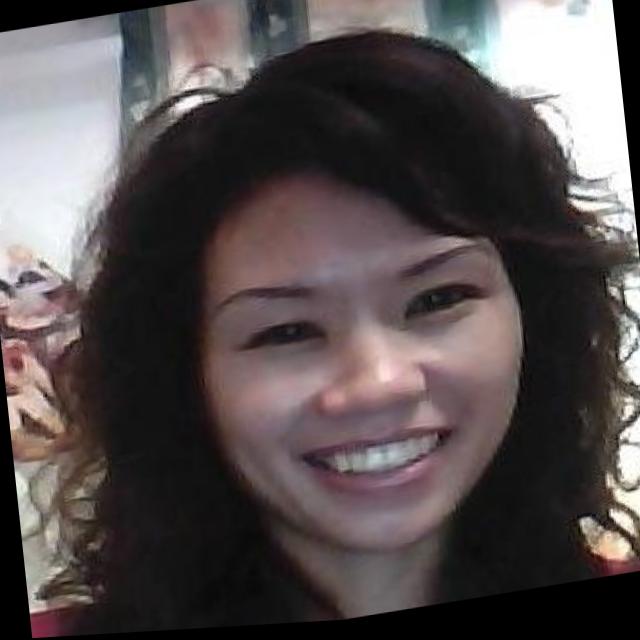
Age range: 21-44